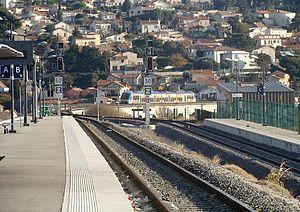
La sortie sud de la gare de Saint-Antoine
La gare de Saint-Antoine est une gare ferroviaire française de la ligne de Lyon-Perrache à Marseille-Saint-Charles, située sur le quartier Saint-Antoine, dans le 15ᵉ arrondissement de la ville de Marseille, département des Bouches-du-Rhône, en région Provence-Alpes-Côte d'Azur.